Question: What color is the boy in white pant's shirt?
Tambaya: Menene launin rigar yaron da yake sanye da farin wando?
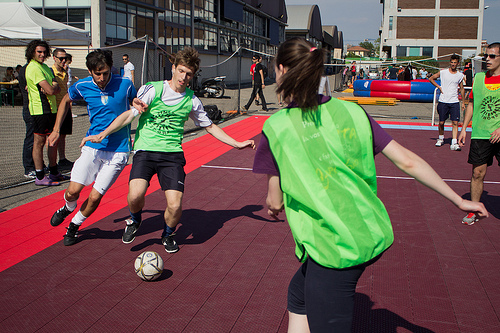
Answer: Blue.
Amsa: Shuɗi.